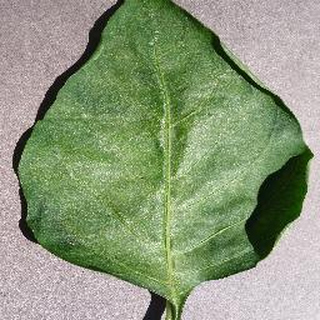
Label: healthy_bell_pepper